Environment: lab
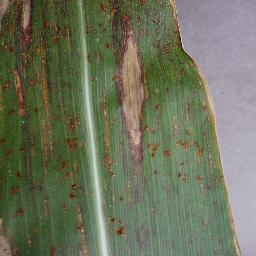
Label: northern_corn_leaf_blight